Ernst von Gemmingen

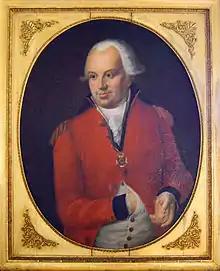
Ernst von Gemmingen

Ernst von Gemmingen (11 February 1759 - 3 March 1813) was a German composer and aristocrat. Born in Celle, von Gemmingen attended the University of Göttingen. He was not a professional composer but was evidently a highly proficient musician. He collected the works of Mozart and Haydn, including a number of first editions. In or around 1800 he composed four concertos for violin and orchestra, his only major extant compositions, the autograph copies of which were discovered in Hornberg Castle, his family's seat, in 1993. The existence of separate orchestral parts for three of the concertos suggests that they were performed in public.